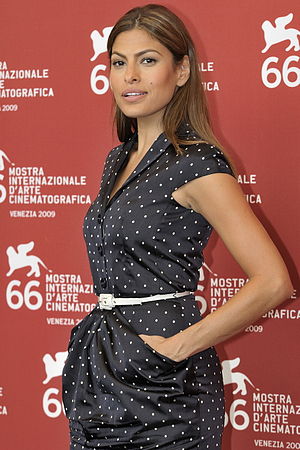
Eva Mendes
Mendes ved Venice Film Festival den 4. september 2009
Eva de la Caridad Mendes er en amerikansk skuespiller, model, sanger og tøjdesigner. Hun begyndte sin skuespillerkarriere i slutningen af 1990'erne, efter en række B-film som Children of the Corn V: Fields of Terror og Urban Legends: Final Cut. Hun fik sit gennembrud i 2001 i filmen Training Day, hvor hun spillede Denzel Washingtons kæreste. Siden da har hun haft en bred vifte af roller i film som bl.a. All About the Benjamins, Once Upon a Time in Mexico, Hitch, Ghost Rider, The Other Guys og The Place Beyond the Pines.